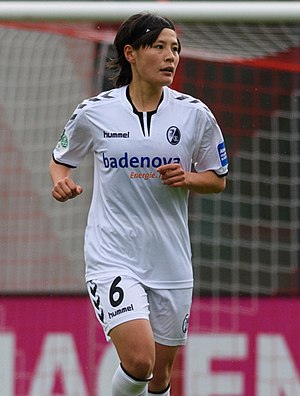
Hikaru Naomoto
Hikaru Naomoto er en japansk fodboldspiller. Hun har tidligere spillet for Japans kvindefodboldlandshold.